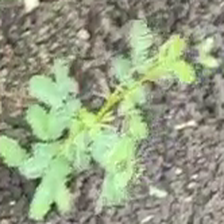
Weed species: Dwarf_cassia_(Chamaecrista pumila)